Sir Edward Osborne, 1st Baronet

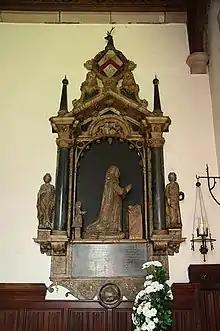
Monument to Lady Margaret Osborne (née Belasyse, died 1624), Sir Edward Osborne's first wife, at Harthill church

Sir Edward Osborne, 1st Baronet, of Kiveton (bap. 12 December 1596 – 9 September 1647) was an English politician who sat in the House of Commons at various times between 1628 and 1640.